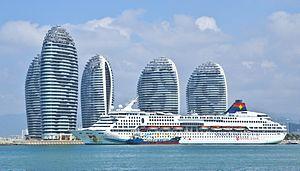
Hainan est une île tropicale au sud de la Chine. Hainan est une province au sud de la République populaire de Chine dont le chef-lieu est Haikou. La population de l'île, dont la superficie est de 35 354 km², atteint 9,2 millions habitants fin 2016 dont une minorité significative de Li, les occupants originels de Hainan. Il s'agit de la plus petite province du pays. Le gouvernement chinois a rattaché à cette province les petites îles de mer de Chine méridionale dont elle revendique la souveraineté.